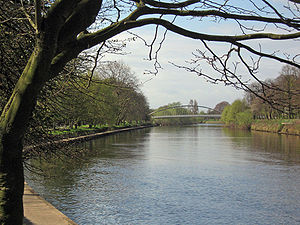
Ouse (Yorkshire)
Ouse ved York
Ouse er en flod i North Yorkshire i England. Den løber gennem York og Selby, og derefter ud i Trent ved Faxfleet.